Dan Sarginson

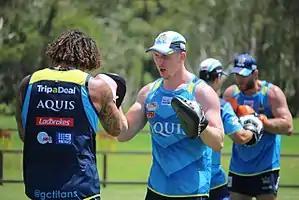
Sarginson training at the Gold Coast Titans in 2017

On 29 March 2016, Sarginson announced that he would leave the Super League, and join the National Rugby League club, Gold Coast for the 2017 and 2018 seasons.